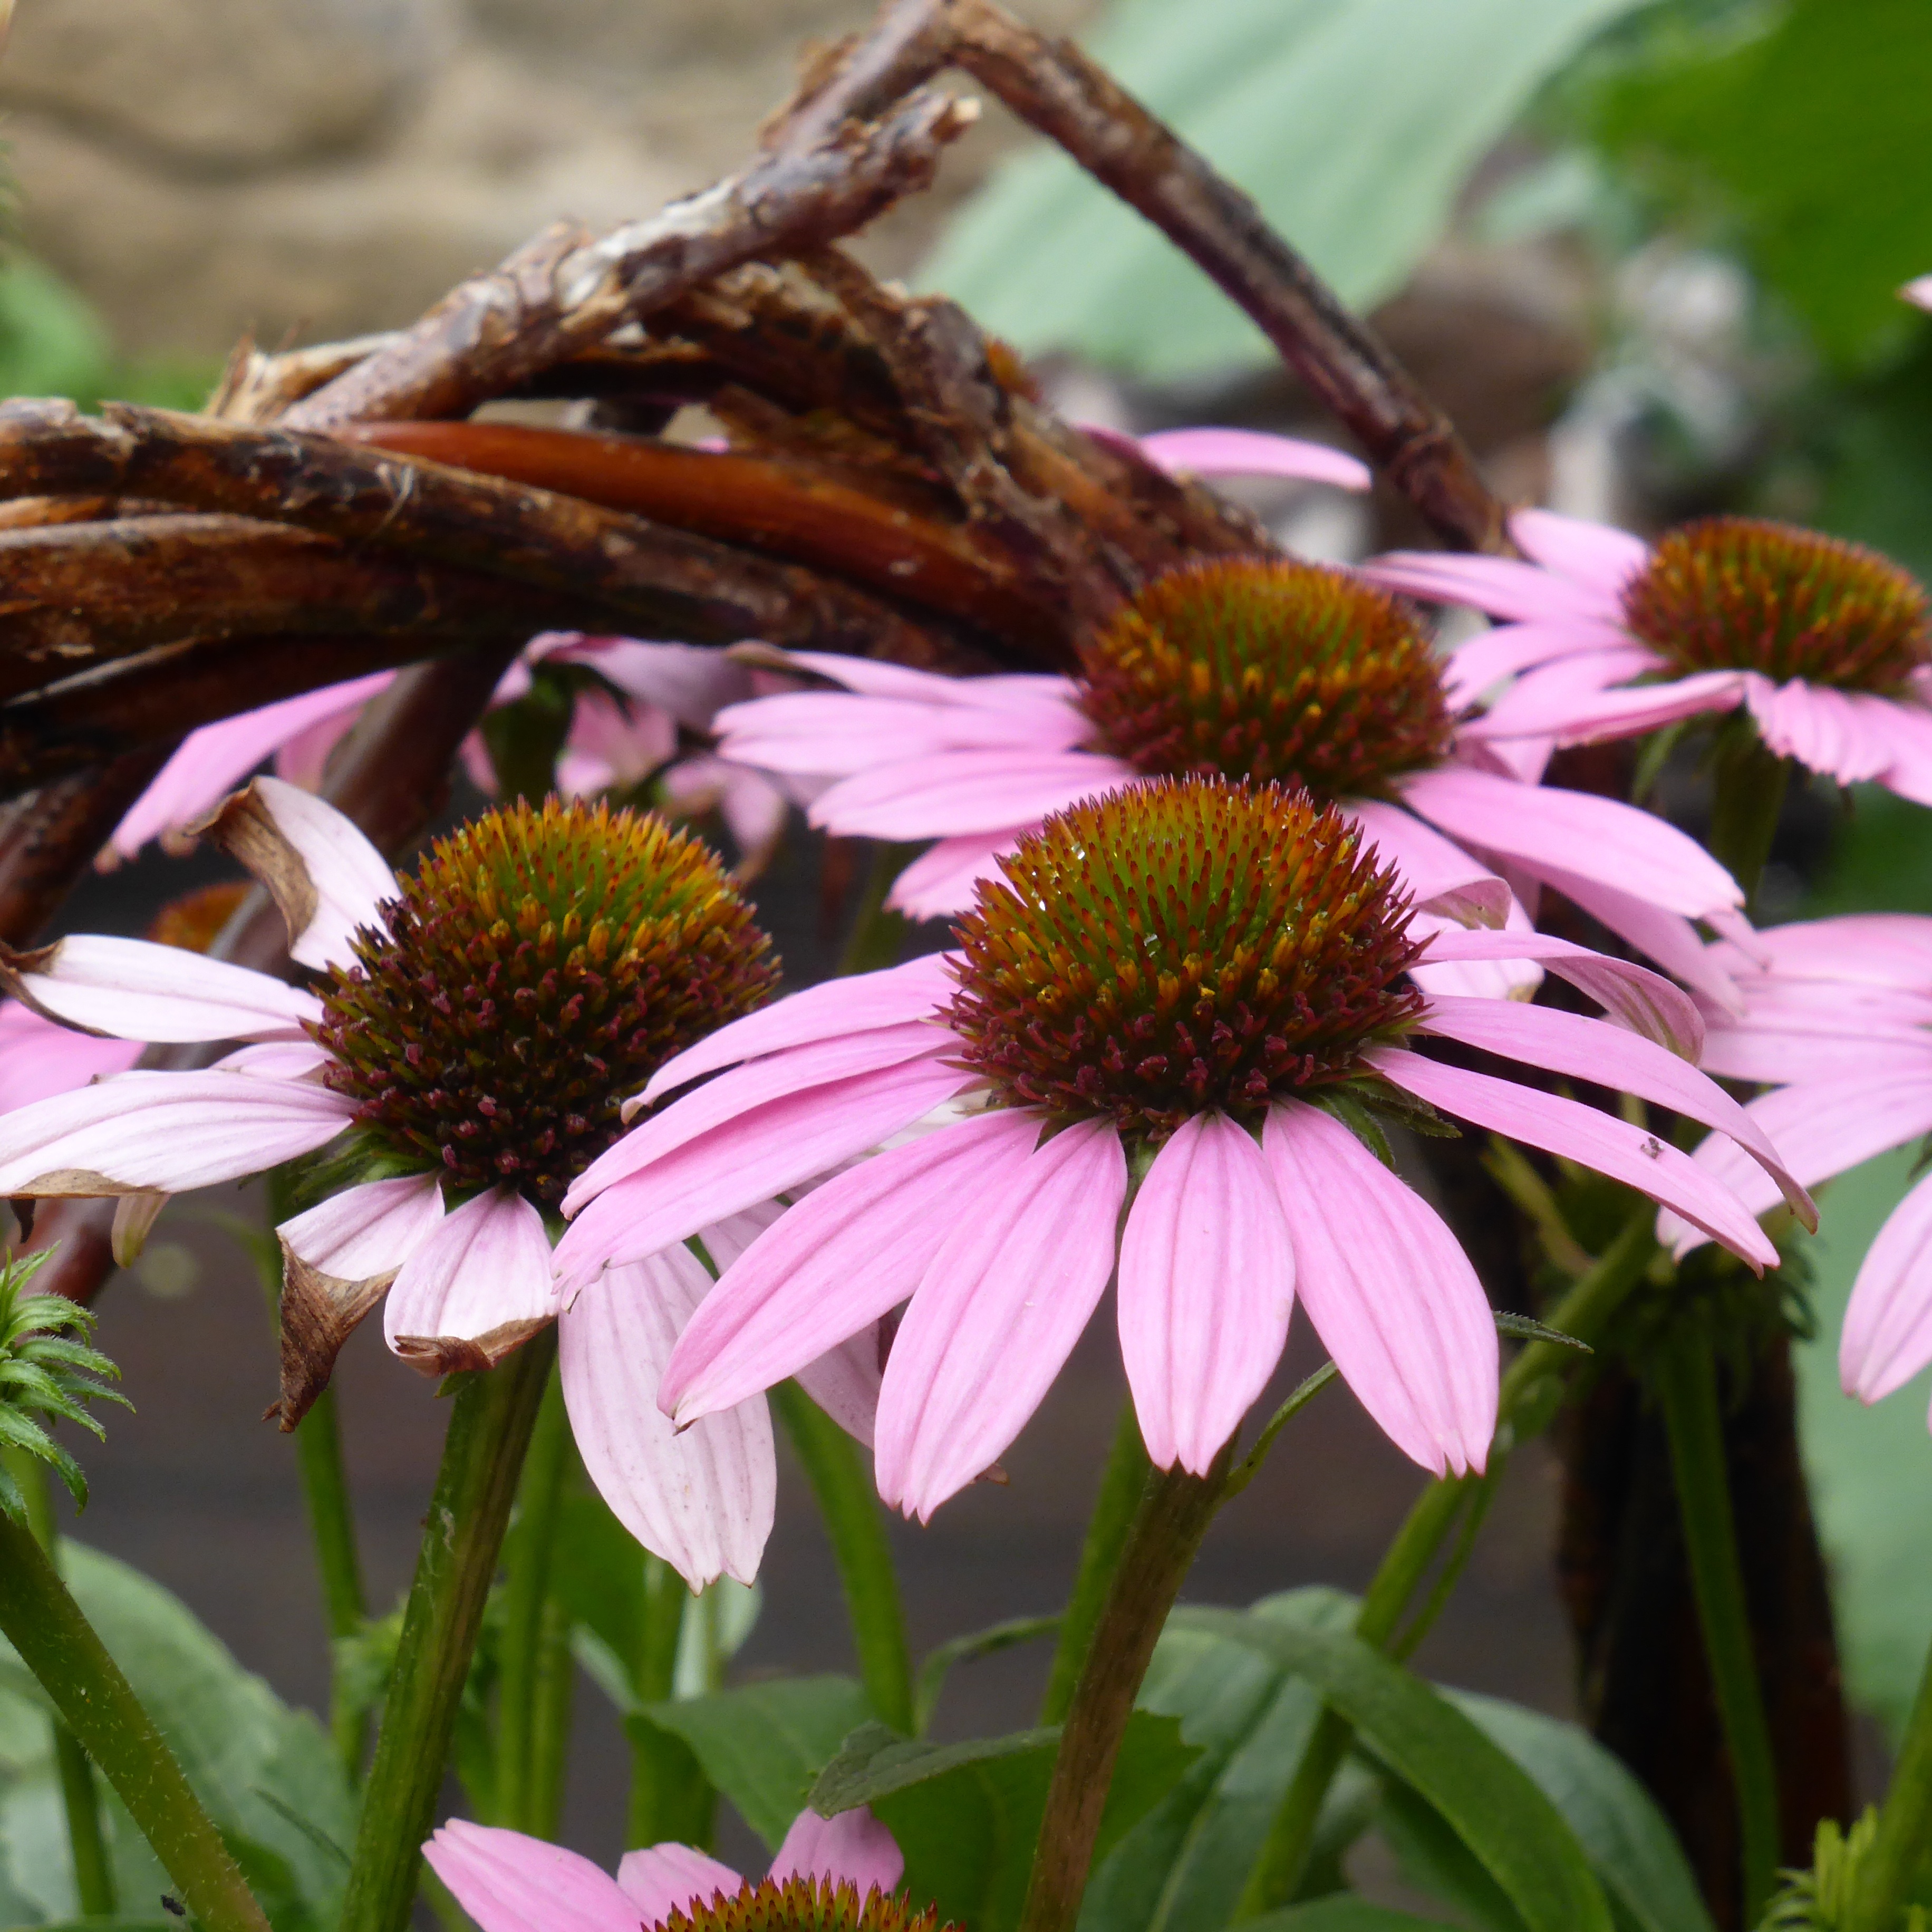
plant, flower, petal, summer, color, botany, pink, flora, wildflower, flowers, sun hat, coneflower, echinacea, flowering plant, daisy family, annual plant, land plant